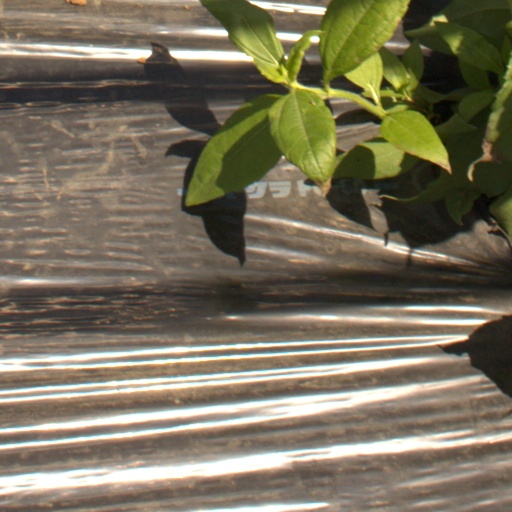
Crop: Jerusalem artichoke